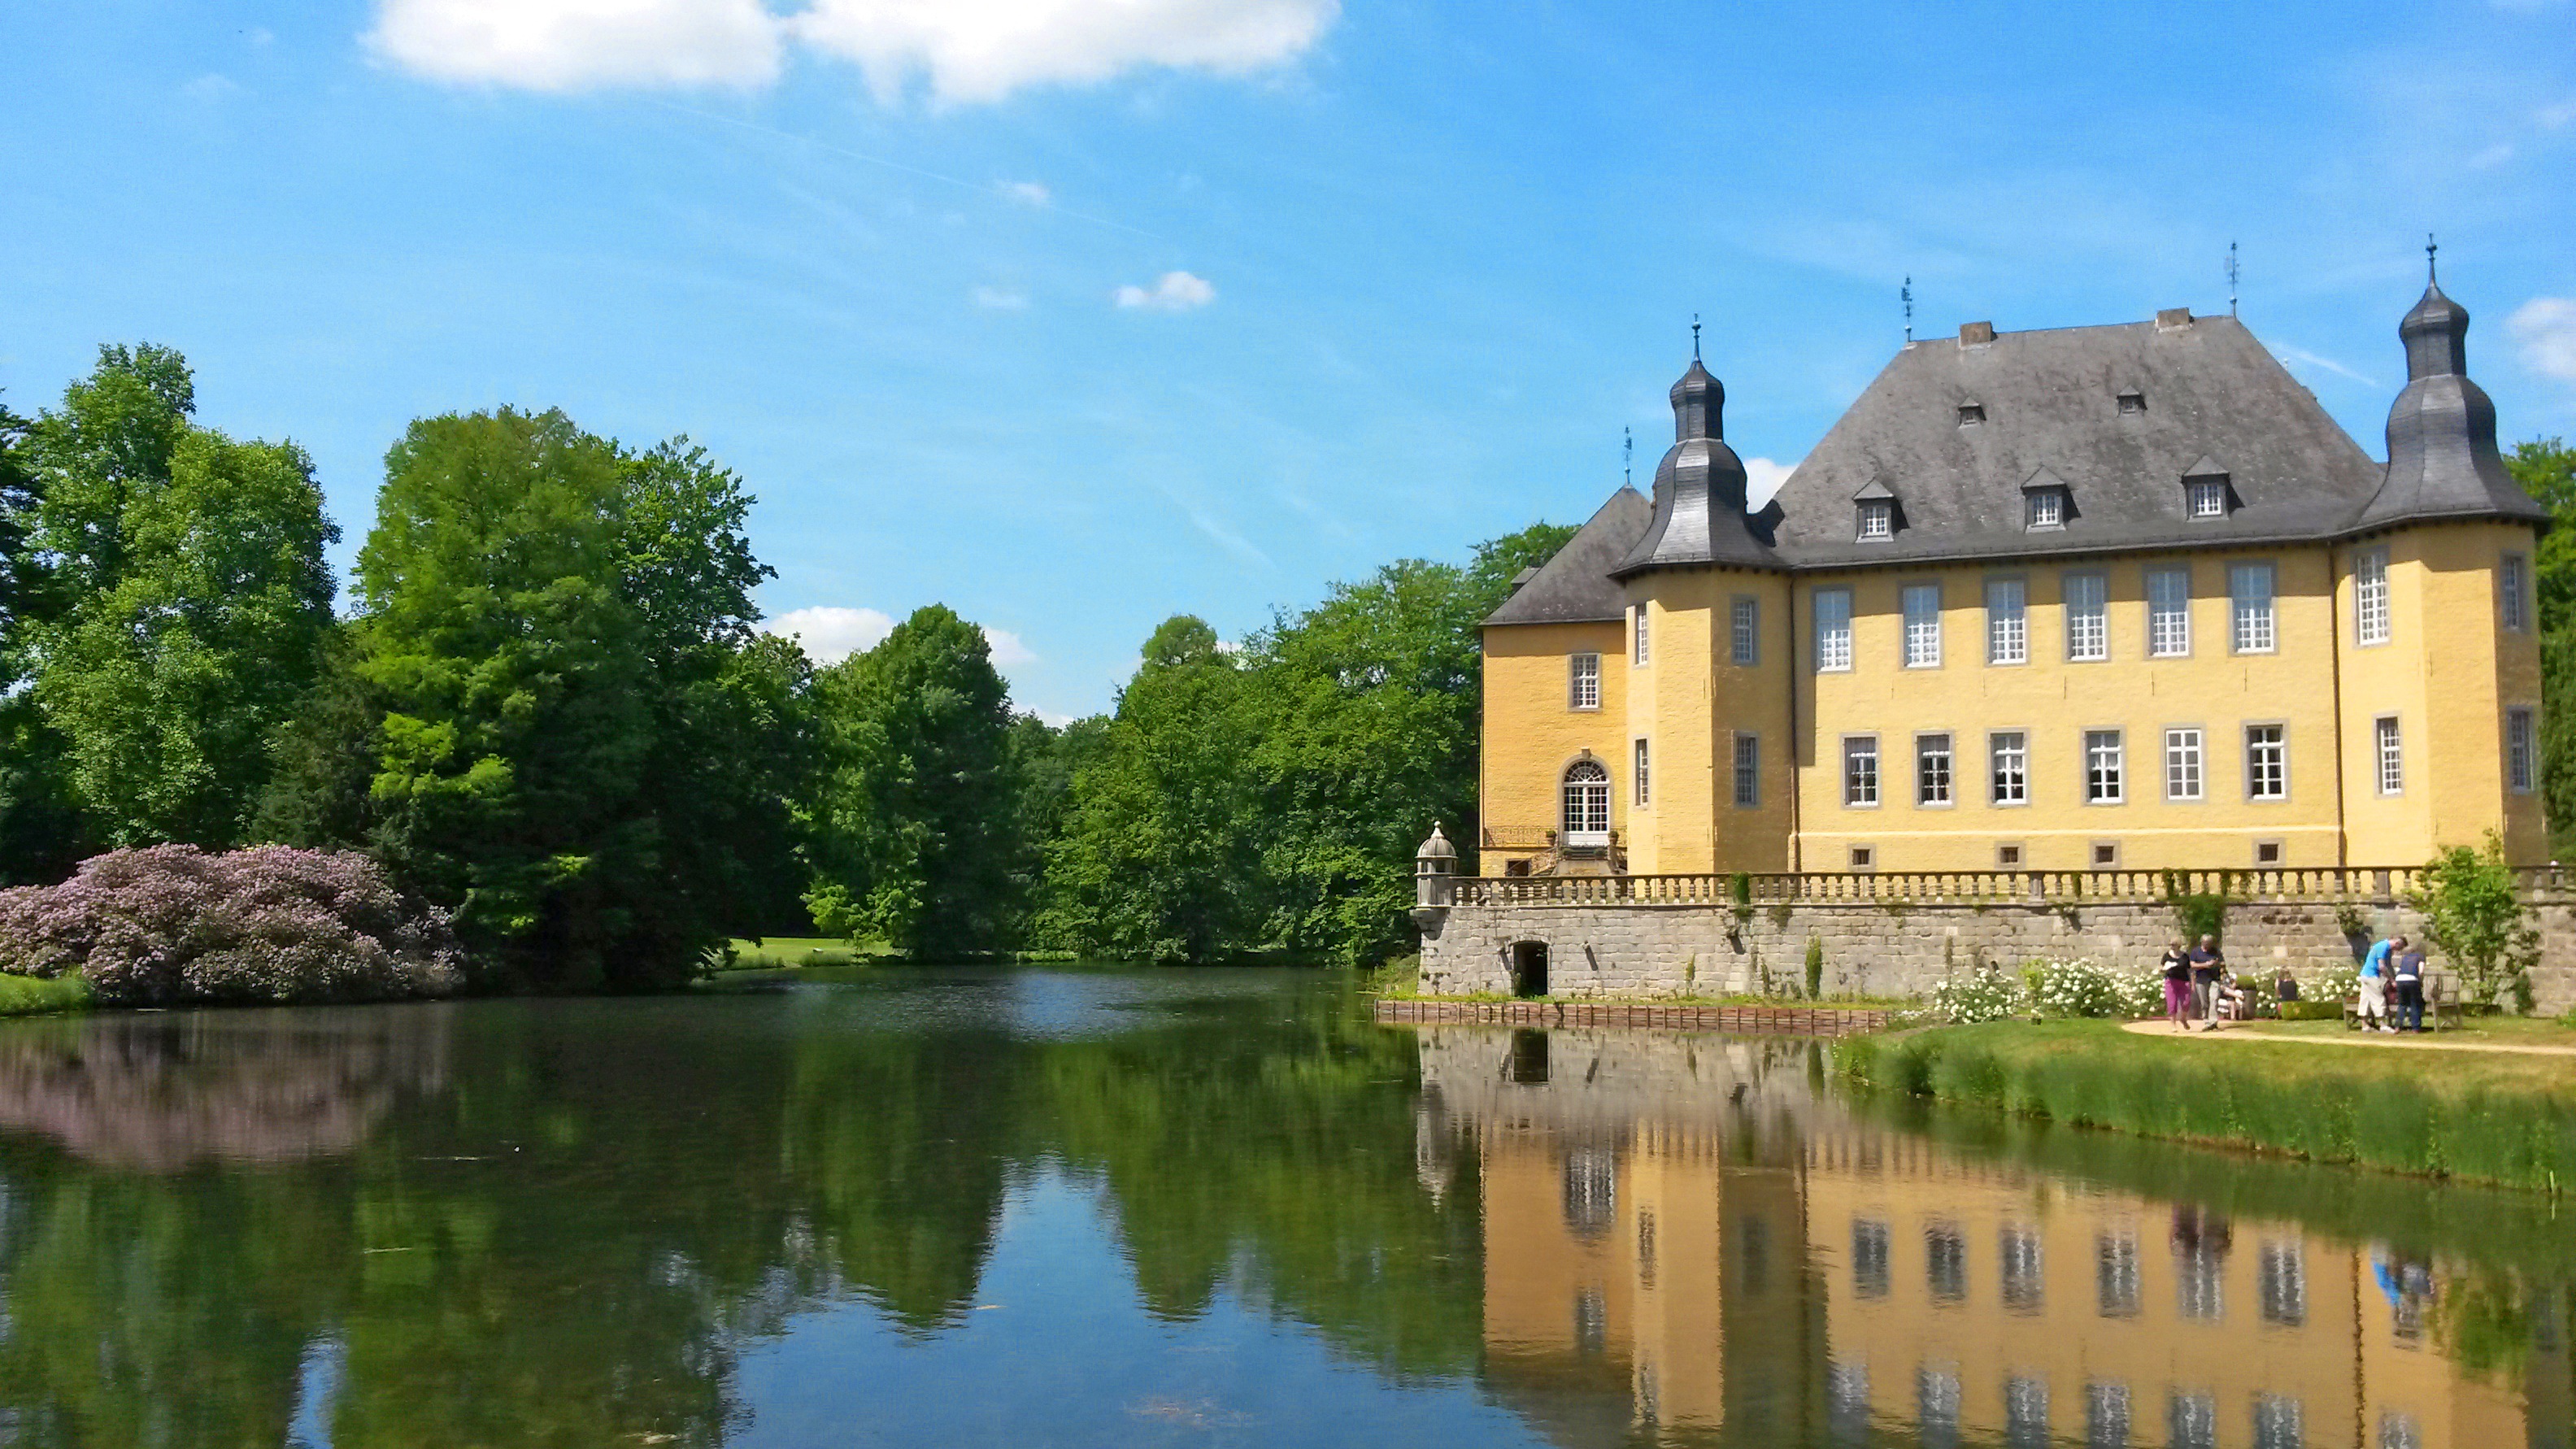
architecture, lake, building, chateau, palace, old, river, reflection, park, romantic, castle, residence, property, garden, tourism, waterway, places of interest, germany, estate, historically, baroque, moat, manor house, stately home, niederrhein, moated castle, schloss dyck, water castle